Electrolux Ankarsrum Assistent

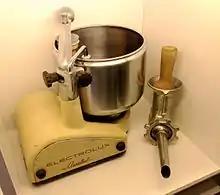
A 1940s model Electrolux Assistent N1 model exhibited at the Museum of Technology in Stockholm.

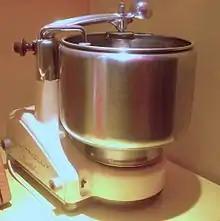
A 1950s N3 model on display at the Nationalmuseum, Stockholm, Sweden.

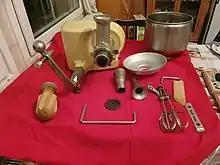
N3 model with accessories.

Assistent is a stand mixer, a type of household kitchen appliance, introduced by Electrolux in 1940.